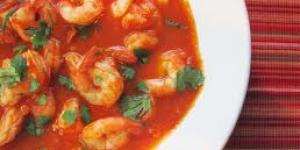
camarones al chipotle